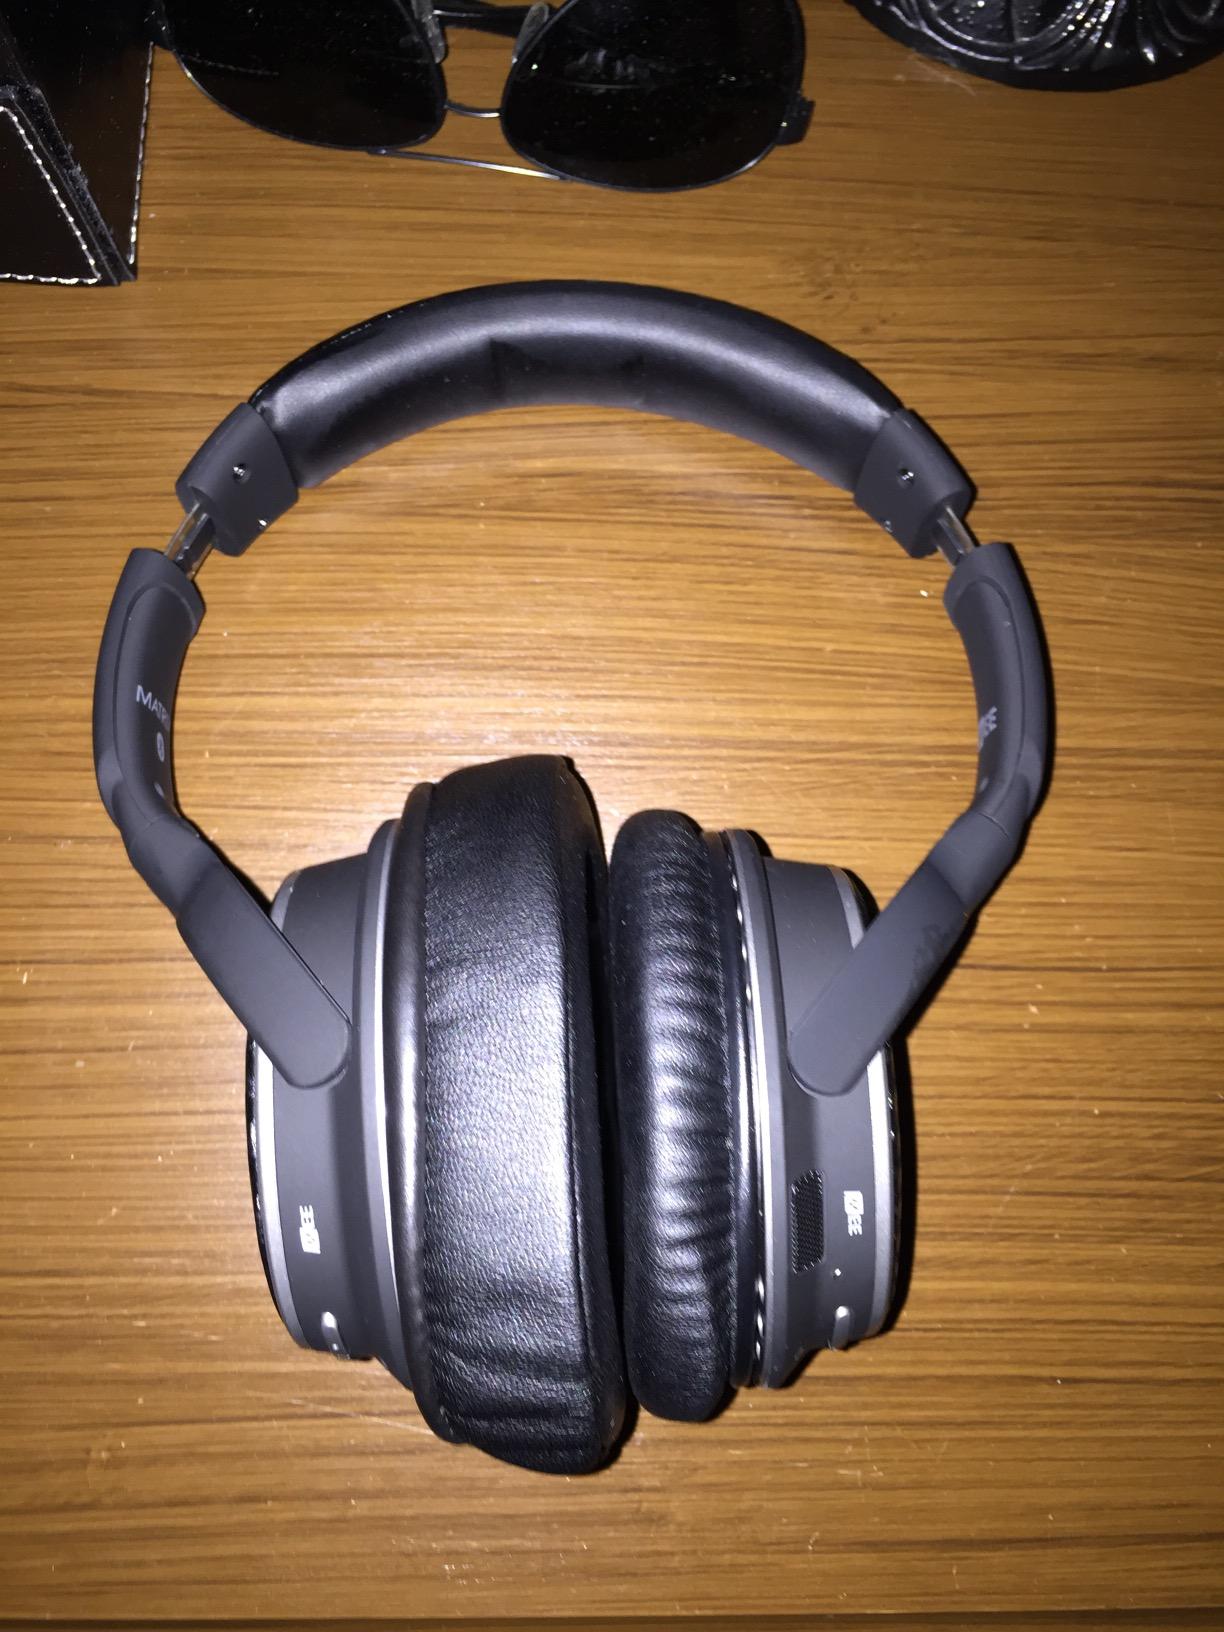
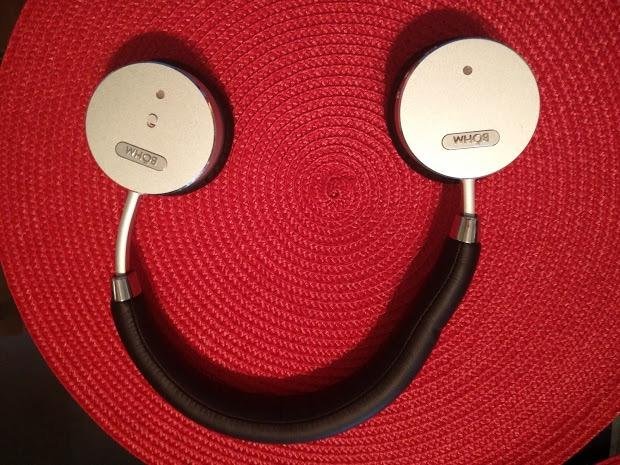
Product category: headphones
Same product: no